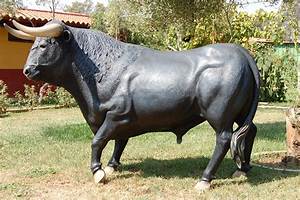
Label: mucca